Laval, Mayenne

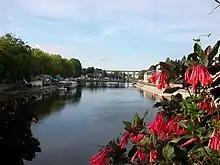
The Mayenne river banks.

The oldest streets and buildings in Laval are located around the promontory where the castle stands. The urban structure there dates back from the Middle Ages and is limited to the western bank of the Mayenne river. This old core is today the main shopping area, with several pedestrian streets and little shops. Several medieval half-timbered houses are still visible, but most of the buildings are dating from the 18th and 19th centuries and are made of tufa.